Time and the Wind

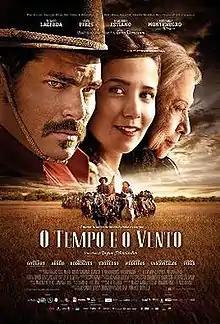
Theatrical release poster

Time and the Wind is a 2013 Brazilian epic drama film based on a series of novels written by the Brazilian author Erico Verissimo. The film was directed by Jayme Monjardim and starring Thiago Lacerda, Marjorie Estiano, Fernanda Montenegro, and Cléo Pires.